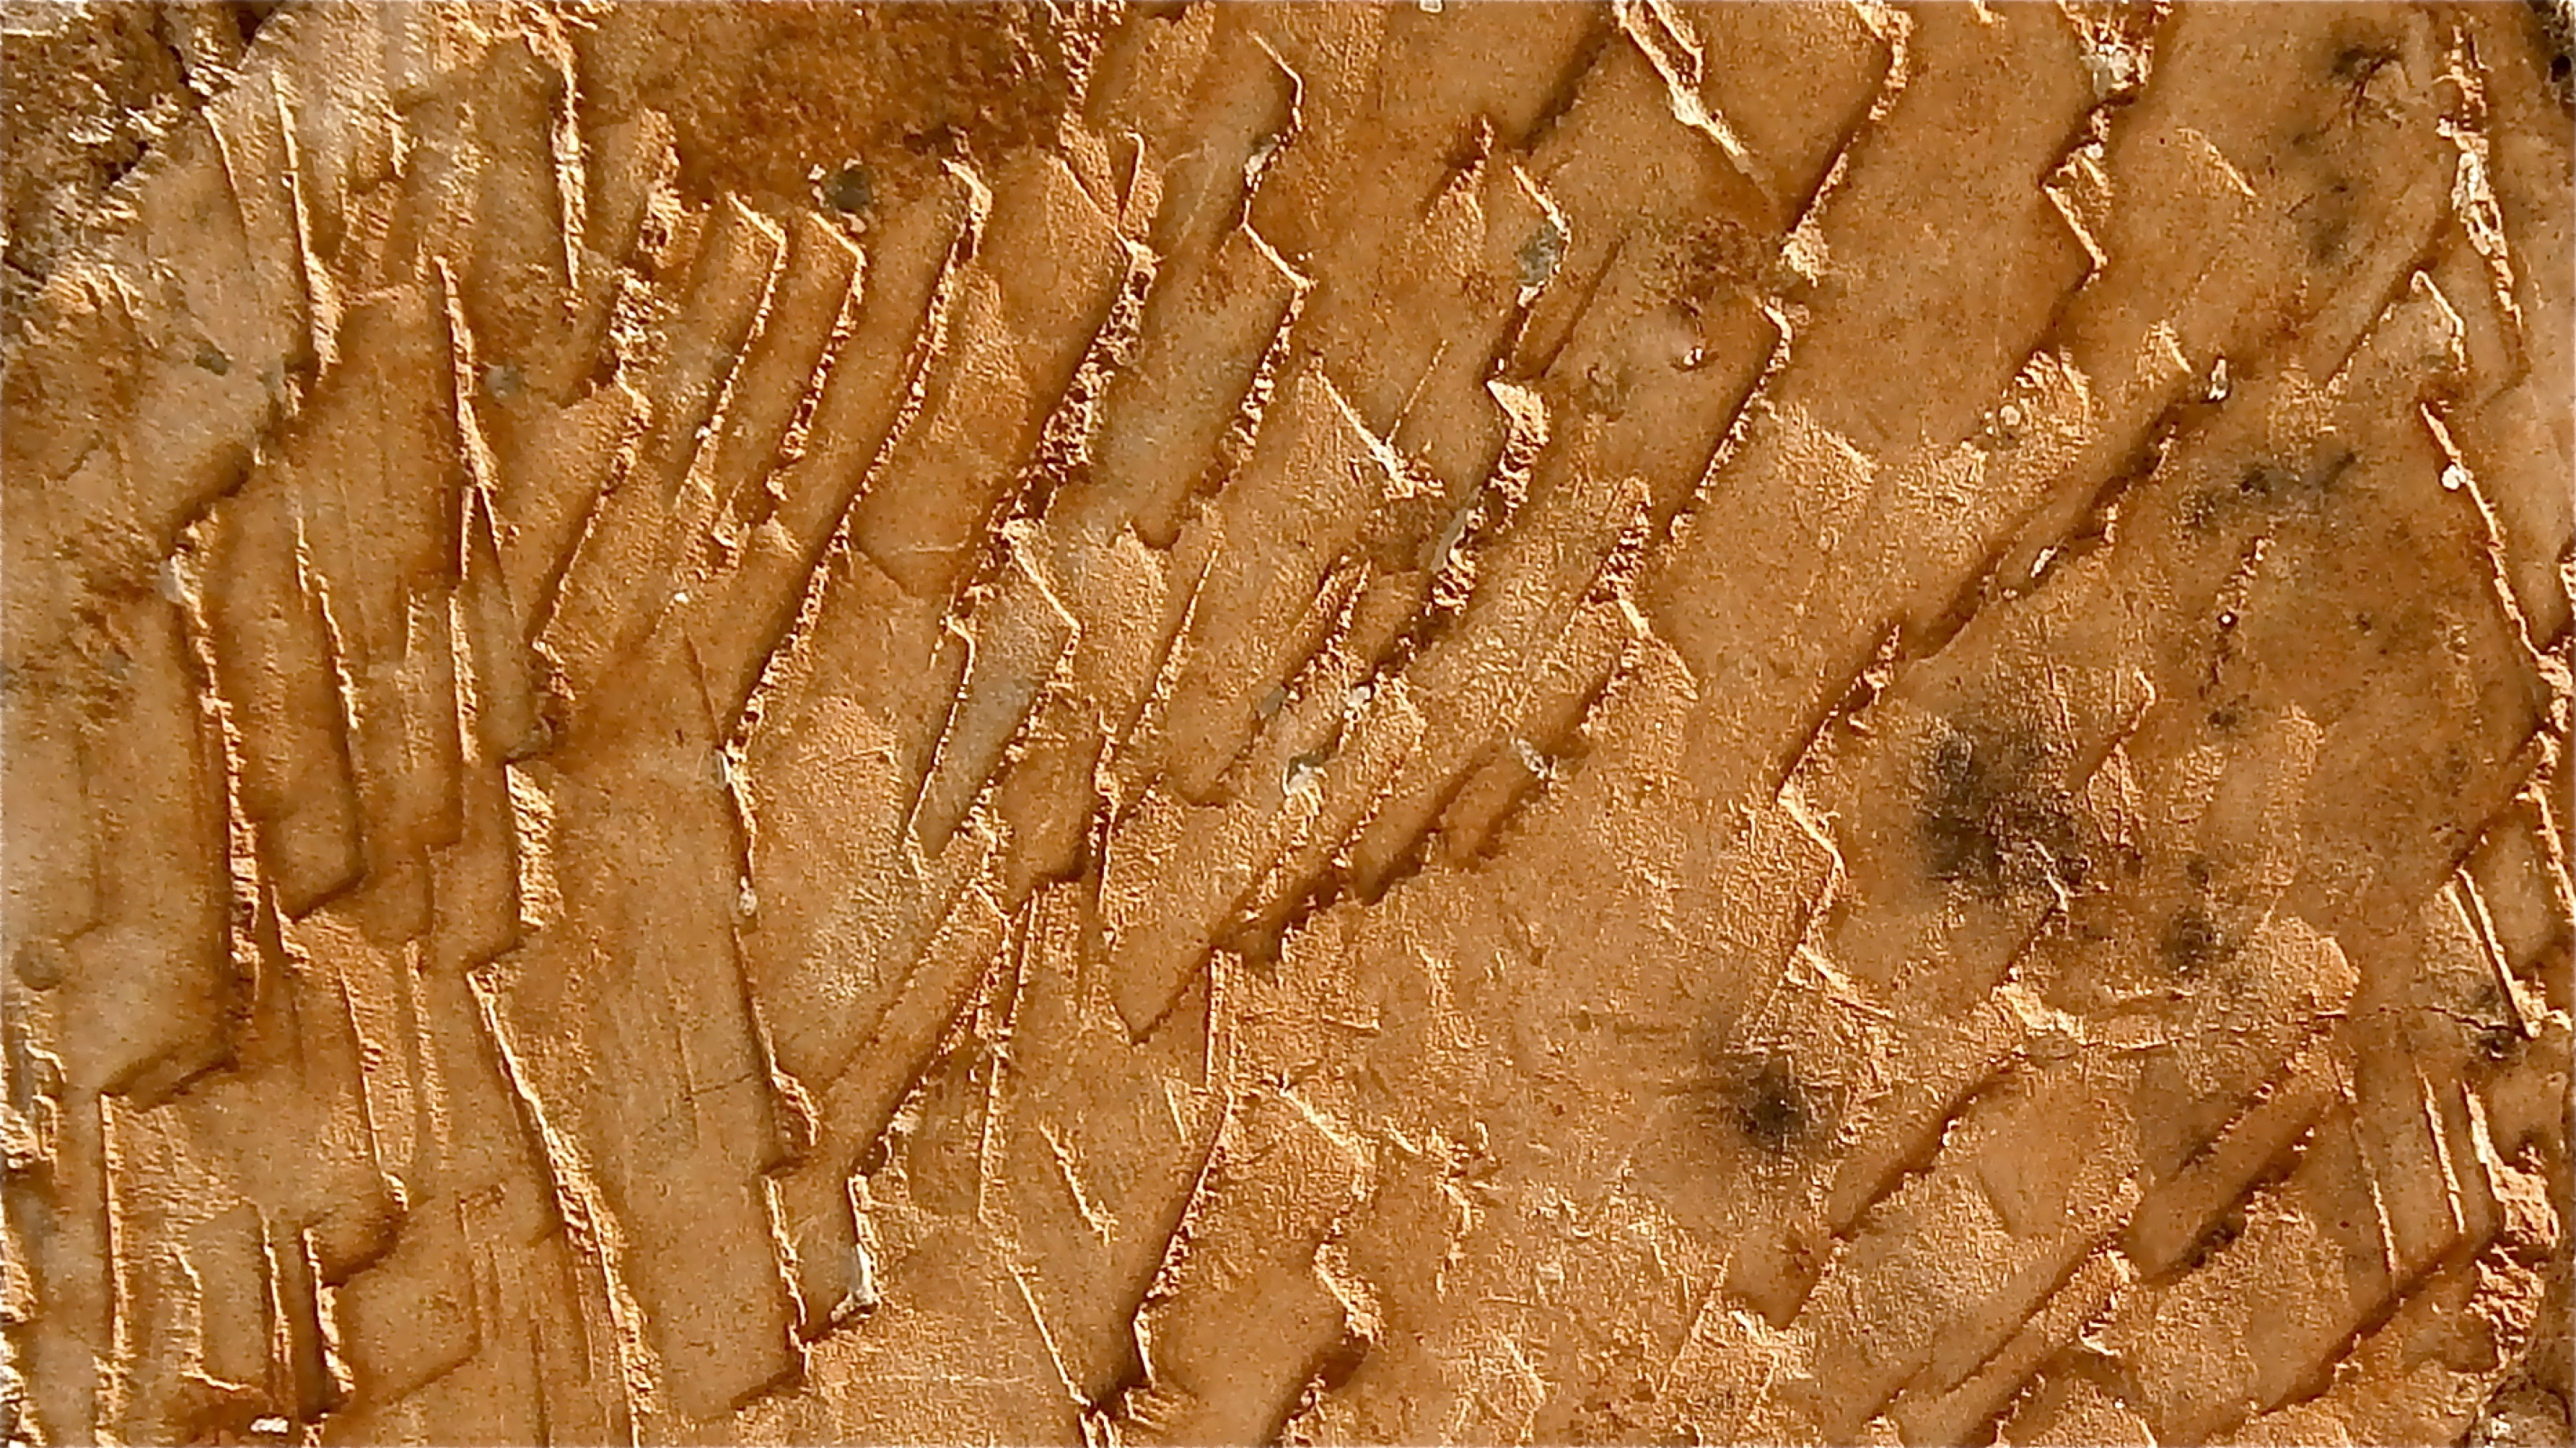
rock, texture, wall, sandstone, stone, formation, soil, erosion, geology, organism, figuratico